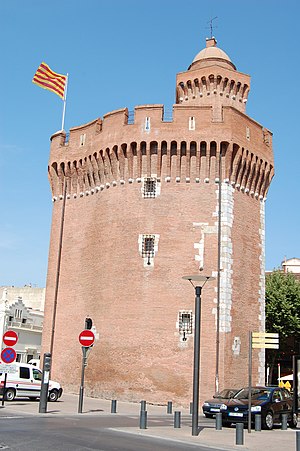
Perpignan / Historie / Perpignan efter Pyrenæerfreden
Le Castillet.
Perpignan er en kommune og by i Frankrig beliggende i departementet Pyrénées-Orientales og i regionen Occitanie. Internt i Pyrénées Orientales ligger Perpignan i området Roussillon, hvori det er hovedby.